Industrial computed tomography

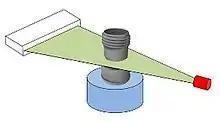
Line beam scanner

"Line beam scanning" is the traditional process of industrial CT scanning. X-rays are produced and the beam is collimated to create a line. The X-ray line beam is then translated across the part and data is collected by the detector. The data is then reconstructed to create a 3-D volume rendering of the part.